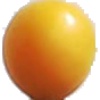
Label: Cherry Wax Yellow 1